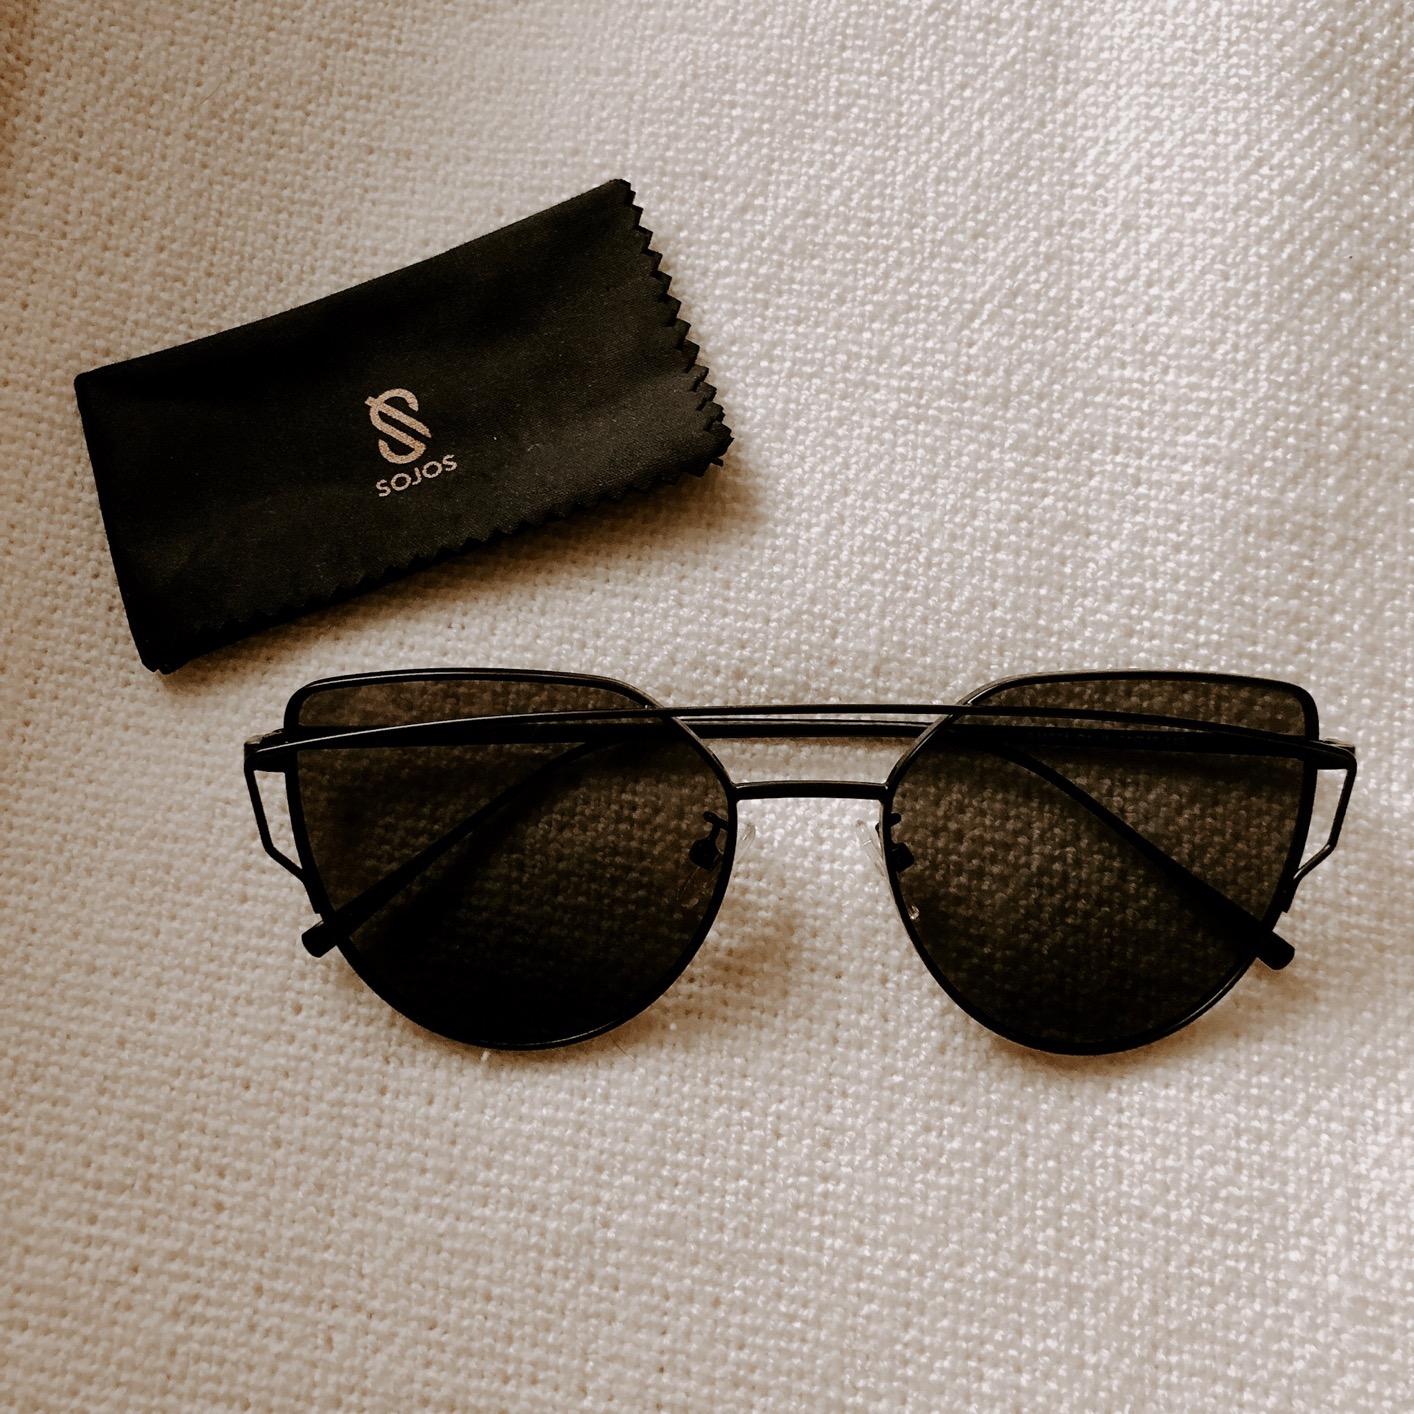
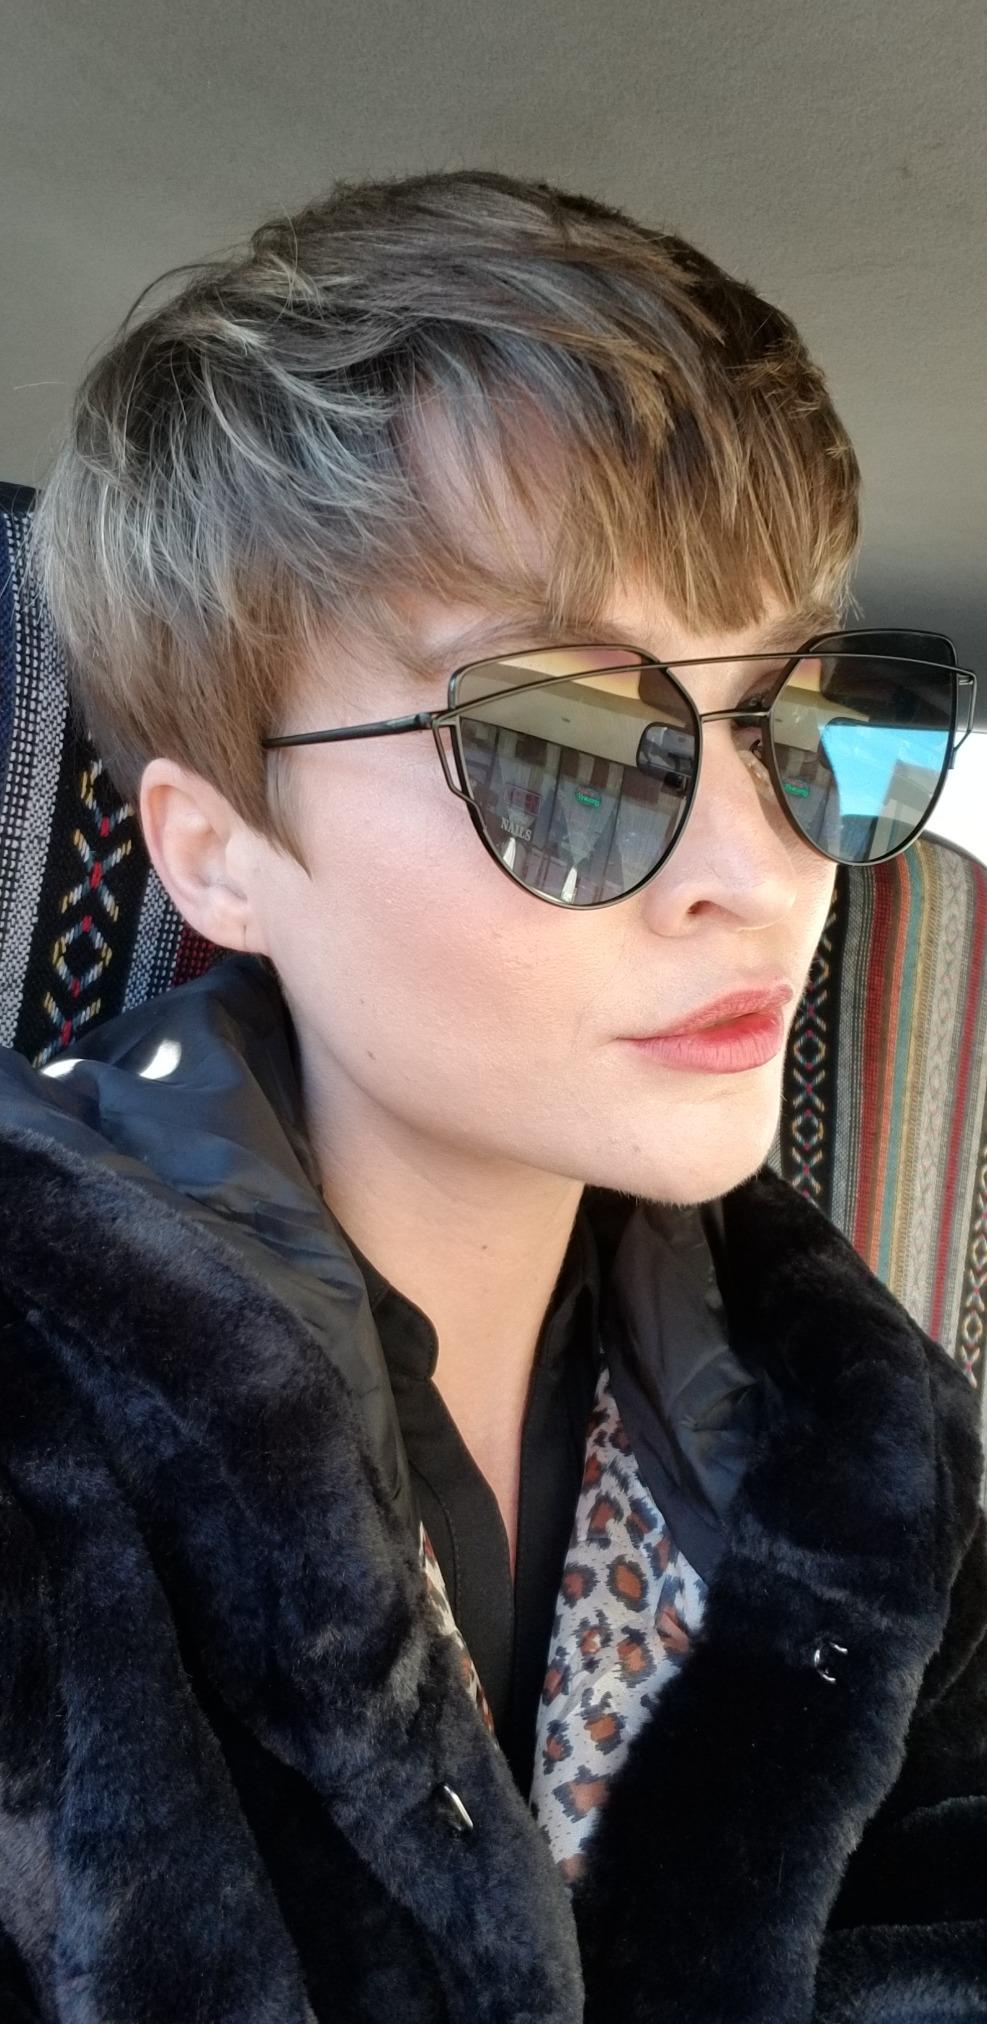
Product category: accessories_sunglasses
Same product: yes